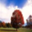
Label: maple_tree